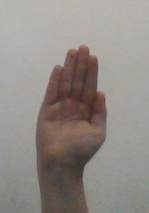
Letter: seen